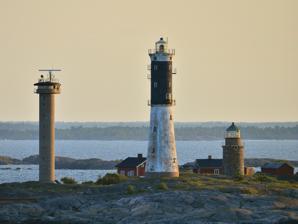
Building: Understen
Country: Unknown
Year built: 1916
Lighthouse Understen lighthouse Understen The current lighthouse is the black and white tower in the centre Location Understen , Norrtälje Municipality , Sweden Coordinates 60°16′30″N 18°55′12″E / 60.275113°N 18.919998°E / 60.275113; 18.919998 Tower Constructed 1915 Construction reinforced concrete Automated 1966 Height 39 m (128 ft) Shape tapered 2-stage cylindrical tower with balcony and lantern Markings black (stripe), white, white (lantern) Power source kerosene, diesel generator, electricity Operator Swedish Maritime Administration Light Focal height 48 m (157 ft), 32 m (105 ft) Lens third order Fresnel lens Range 23 nmi (43 km; 26 mi) (main light), 15 nmi (28 km; 17 mi) (auxiliary light) Characteristic Fl(4) W 15s, F WRG (1922–) Sweden no. SV-2201 Main light First lit 1916 Focal height 48 m (157 ft) Lens third order Fresnel lens Range 23 nmi (43 km; 26 mi) Characteristic Fl(4) W 15s Auxiliary light First lit 1916 Focal height 32 m (105 ft) Range 15 nmi (28 km; 17 mi) (auxiliary light) Characteristic F WRG Understen old lighthouse The old lighthouse is the unpainted tower. Constructed 1847 Construction natural stone Height 16 m (52 ft) Shape cylindrical tower with balcony and lantern Markings grey Power source rapeseed oil, kerosene Heritage governmental listed building First lit 11 November 1848 Deactivated 1916 Focal height 24.3 m (80 ft) Lens 10 parabolic mirrors Range 14 nmi (26 km; 16 mi) Characteristic Exting (1916–) Understen is a Swedish island and lighthouse station located in South Kvarken , east of Öregrund at the northern tip of sea of Åland in Sweden. History The first day beacon on the island was built in the 18th century. The first lighthouse was built in 1848, and lit in November that year with a colza oil lamp. In 1880 a kerosene lamp was added but the lighthouse was considered too short (13 metres) and weak, and plans for the construction of a more powerful tower started. In 1916 the new much higher tower was completed and fitted with a powerful rotating Fresnel lens in 1922. The old tower was not demolished and survives to this day, but its light equipment was removed. The keepers left their job in 1968, after the tower was automated in 1966. The island has been used as a station for the Swedish military due to its strategic location in the sea, and was staffed by military personnel in 1975–1996. On the island is also an observation tower built by the military. That tower is today fitted with remote controlled cameras observing the sea traffic in the area. The lighthouse remains in use and is still powered with electric cable and 1000 watt bulbs. It is owned by the Swedish Maritime Administration , and remote controlled from their headquarters in Norrköping . For many years, to visit the island permission had to be granted by the Swedish marine, but it is uncertain if this is valid nowadays (2010). The island can be observed on a distant view to the north from the ferries traveling between Grisslehamn and Ekerö on Åland. SMA has confirmed that many Russian and Swedish mines dating from the first and second world war may still lie on the sea bottom east of the light station, making anchoring or diving dangerous in the area. See also Sweden portal Engineering portal List of lighthouses and lightvessels in Sweden References